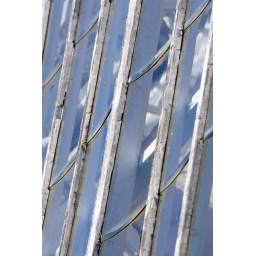
The old kitchen garden greenhouse and a clear blue sky reflected in the panes of glass